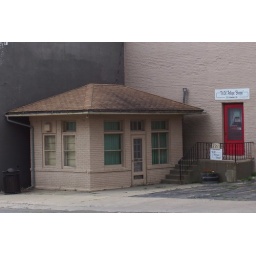
Here is a strange little building in Boone, Iowa.I like the red door on the adjacent building. Kodak C340